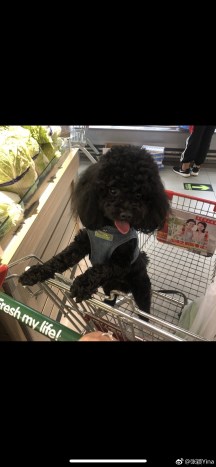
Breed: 7449-n000128-teddy